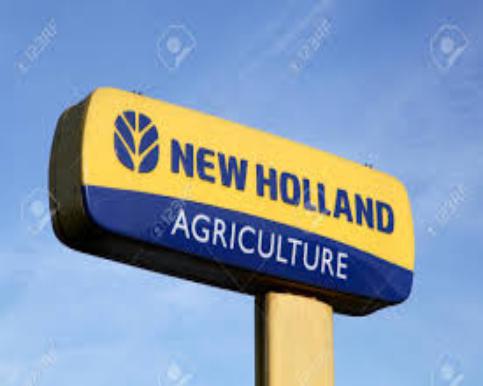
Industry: Others